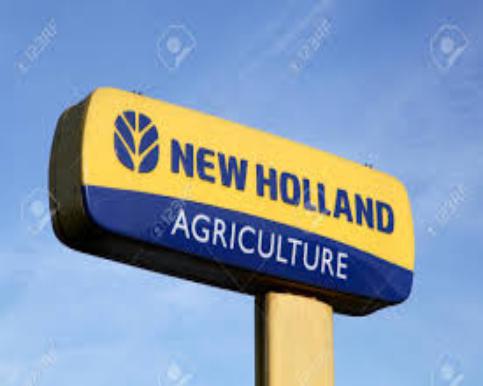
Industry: Others